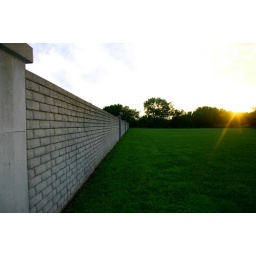
wall in the field